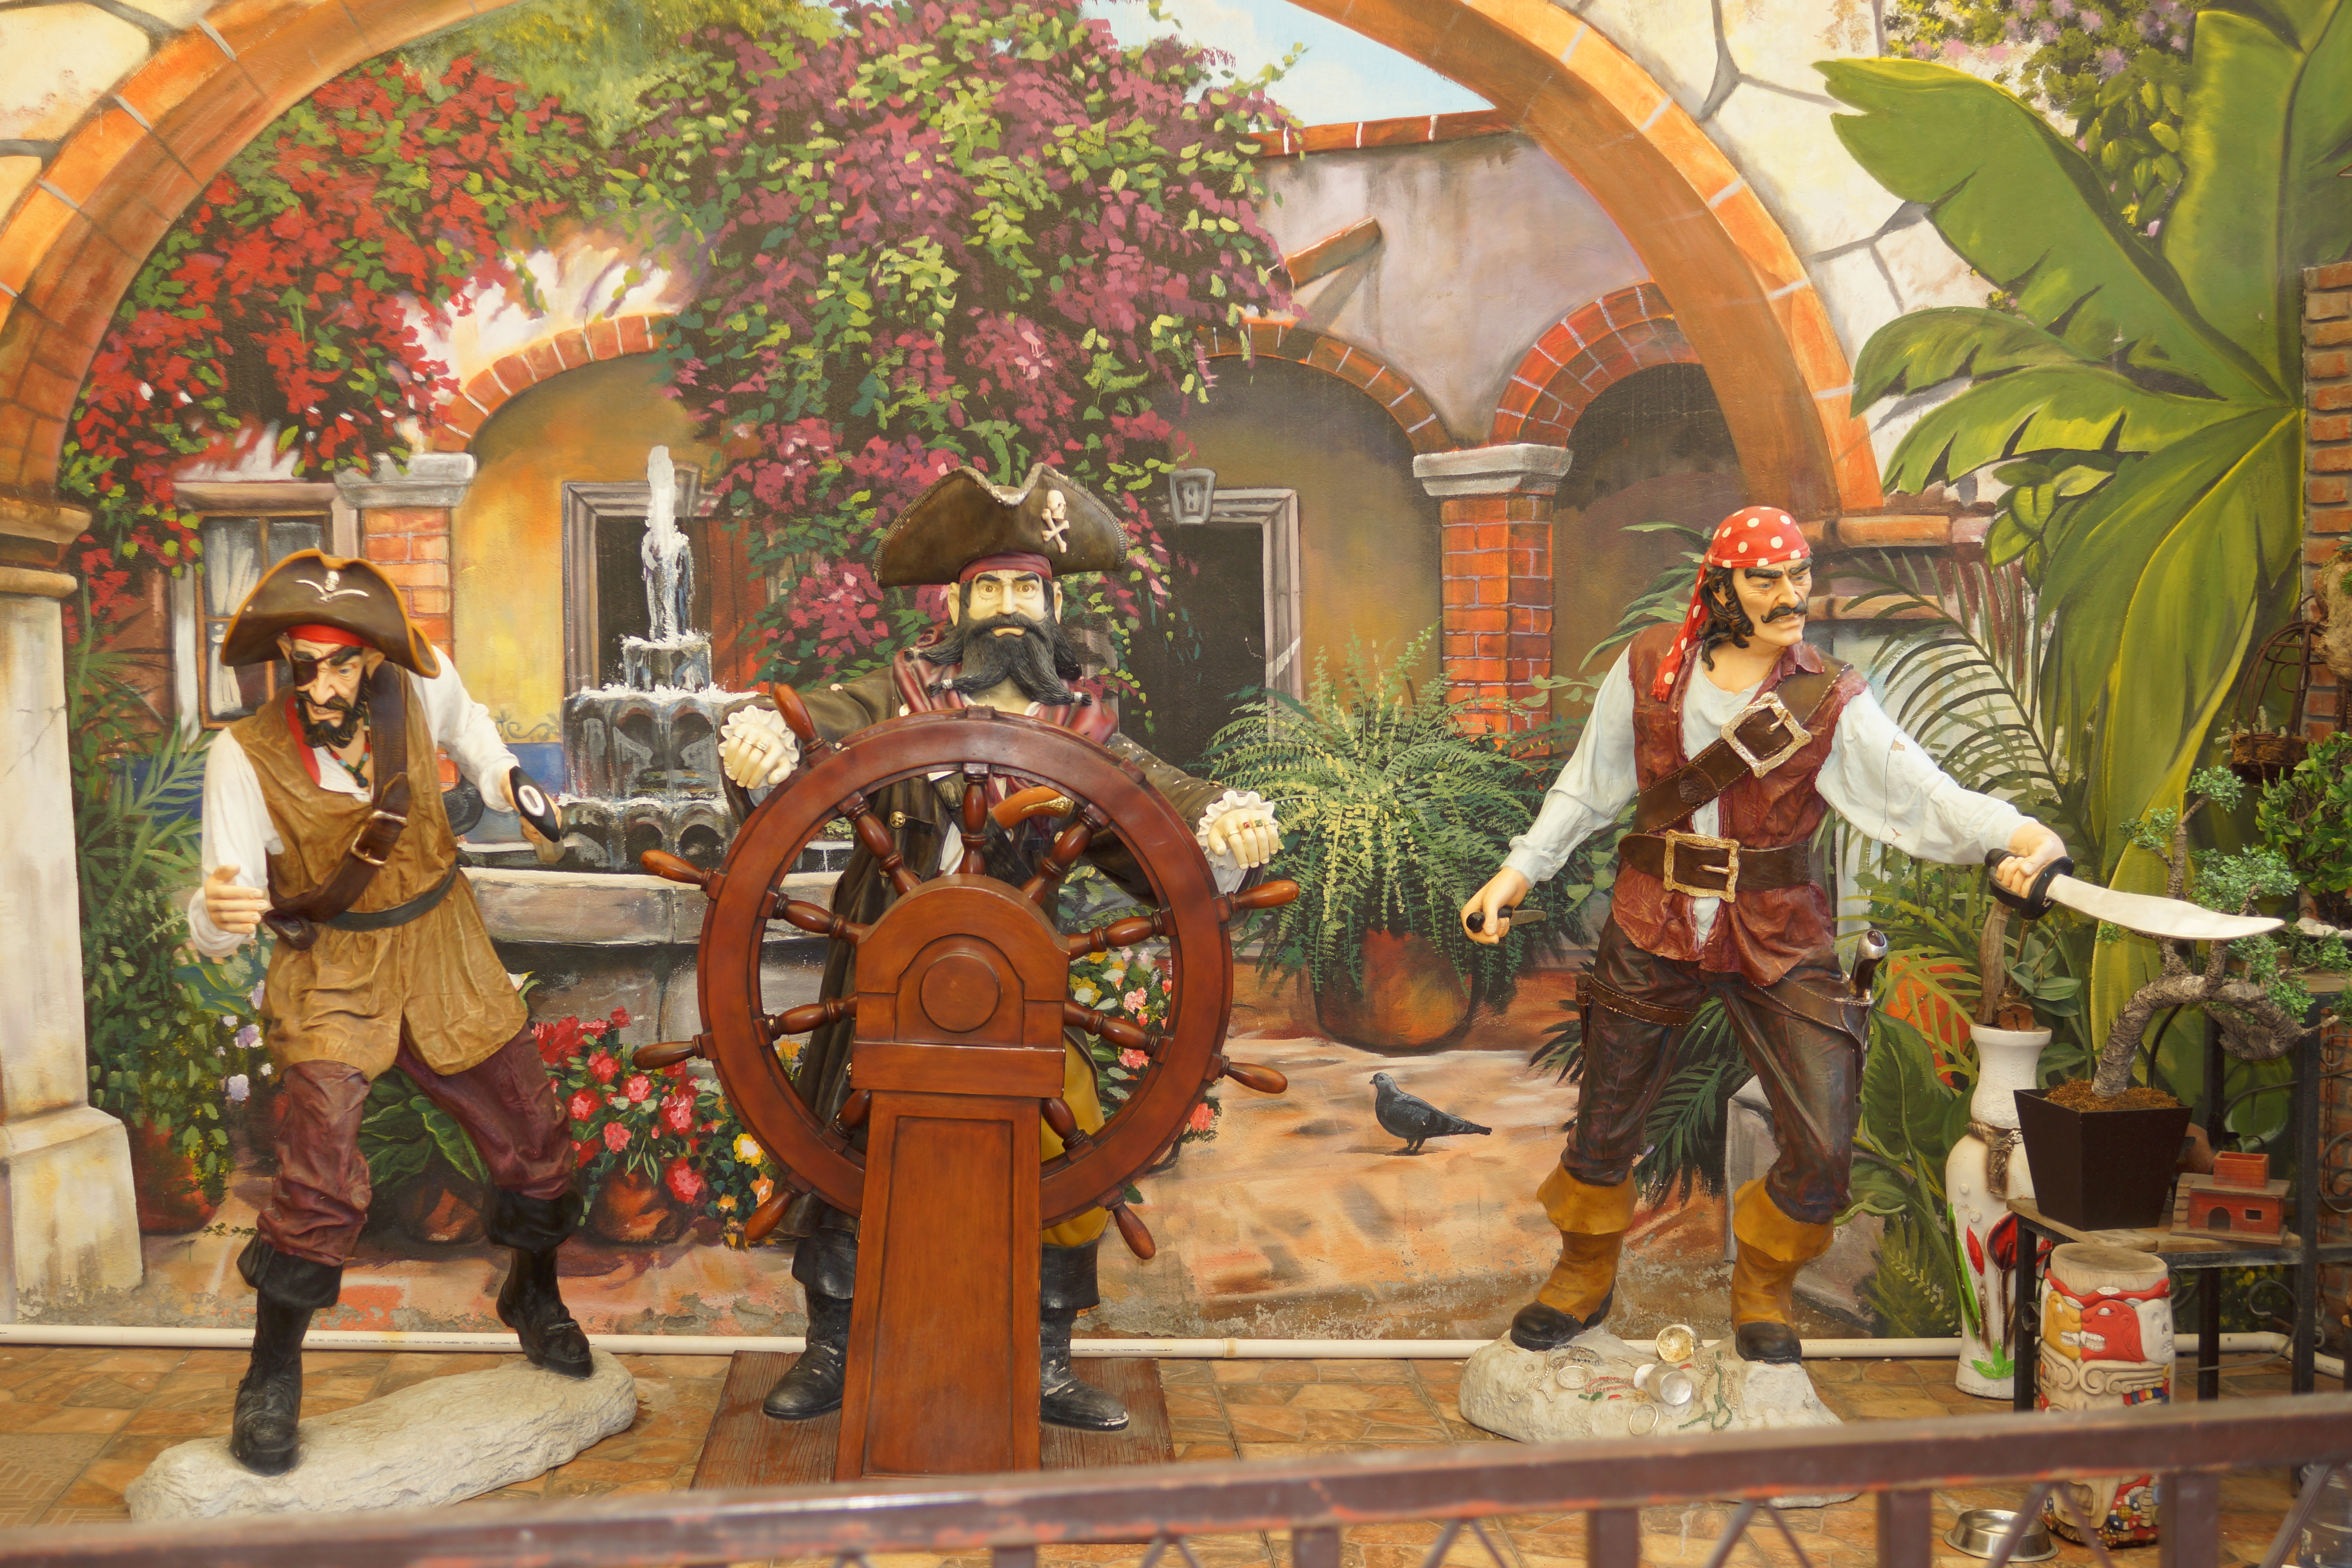
natural, painting, art, mural, middle ages